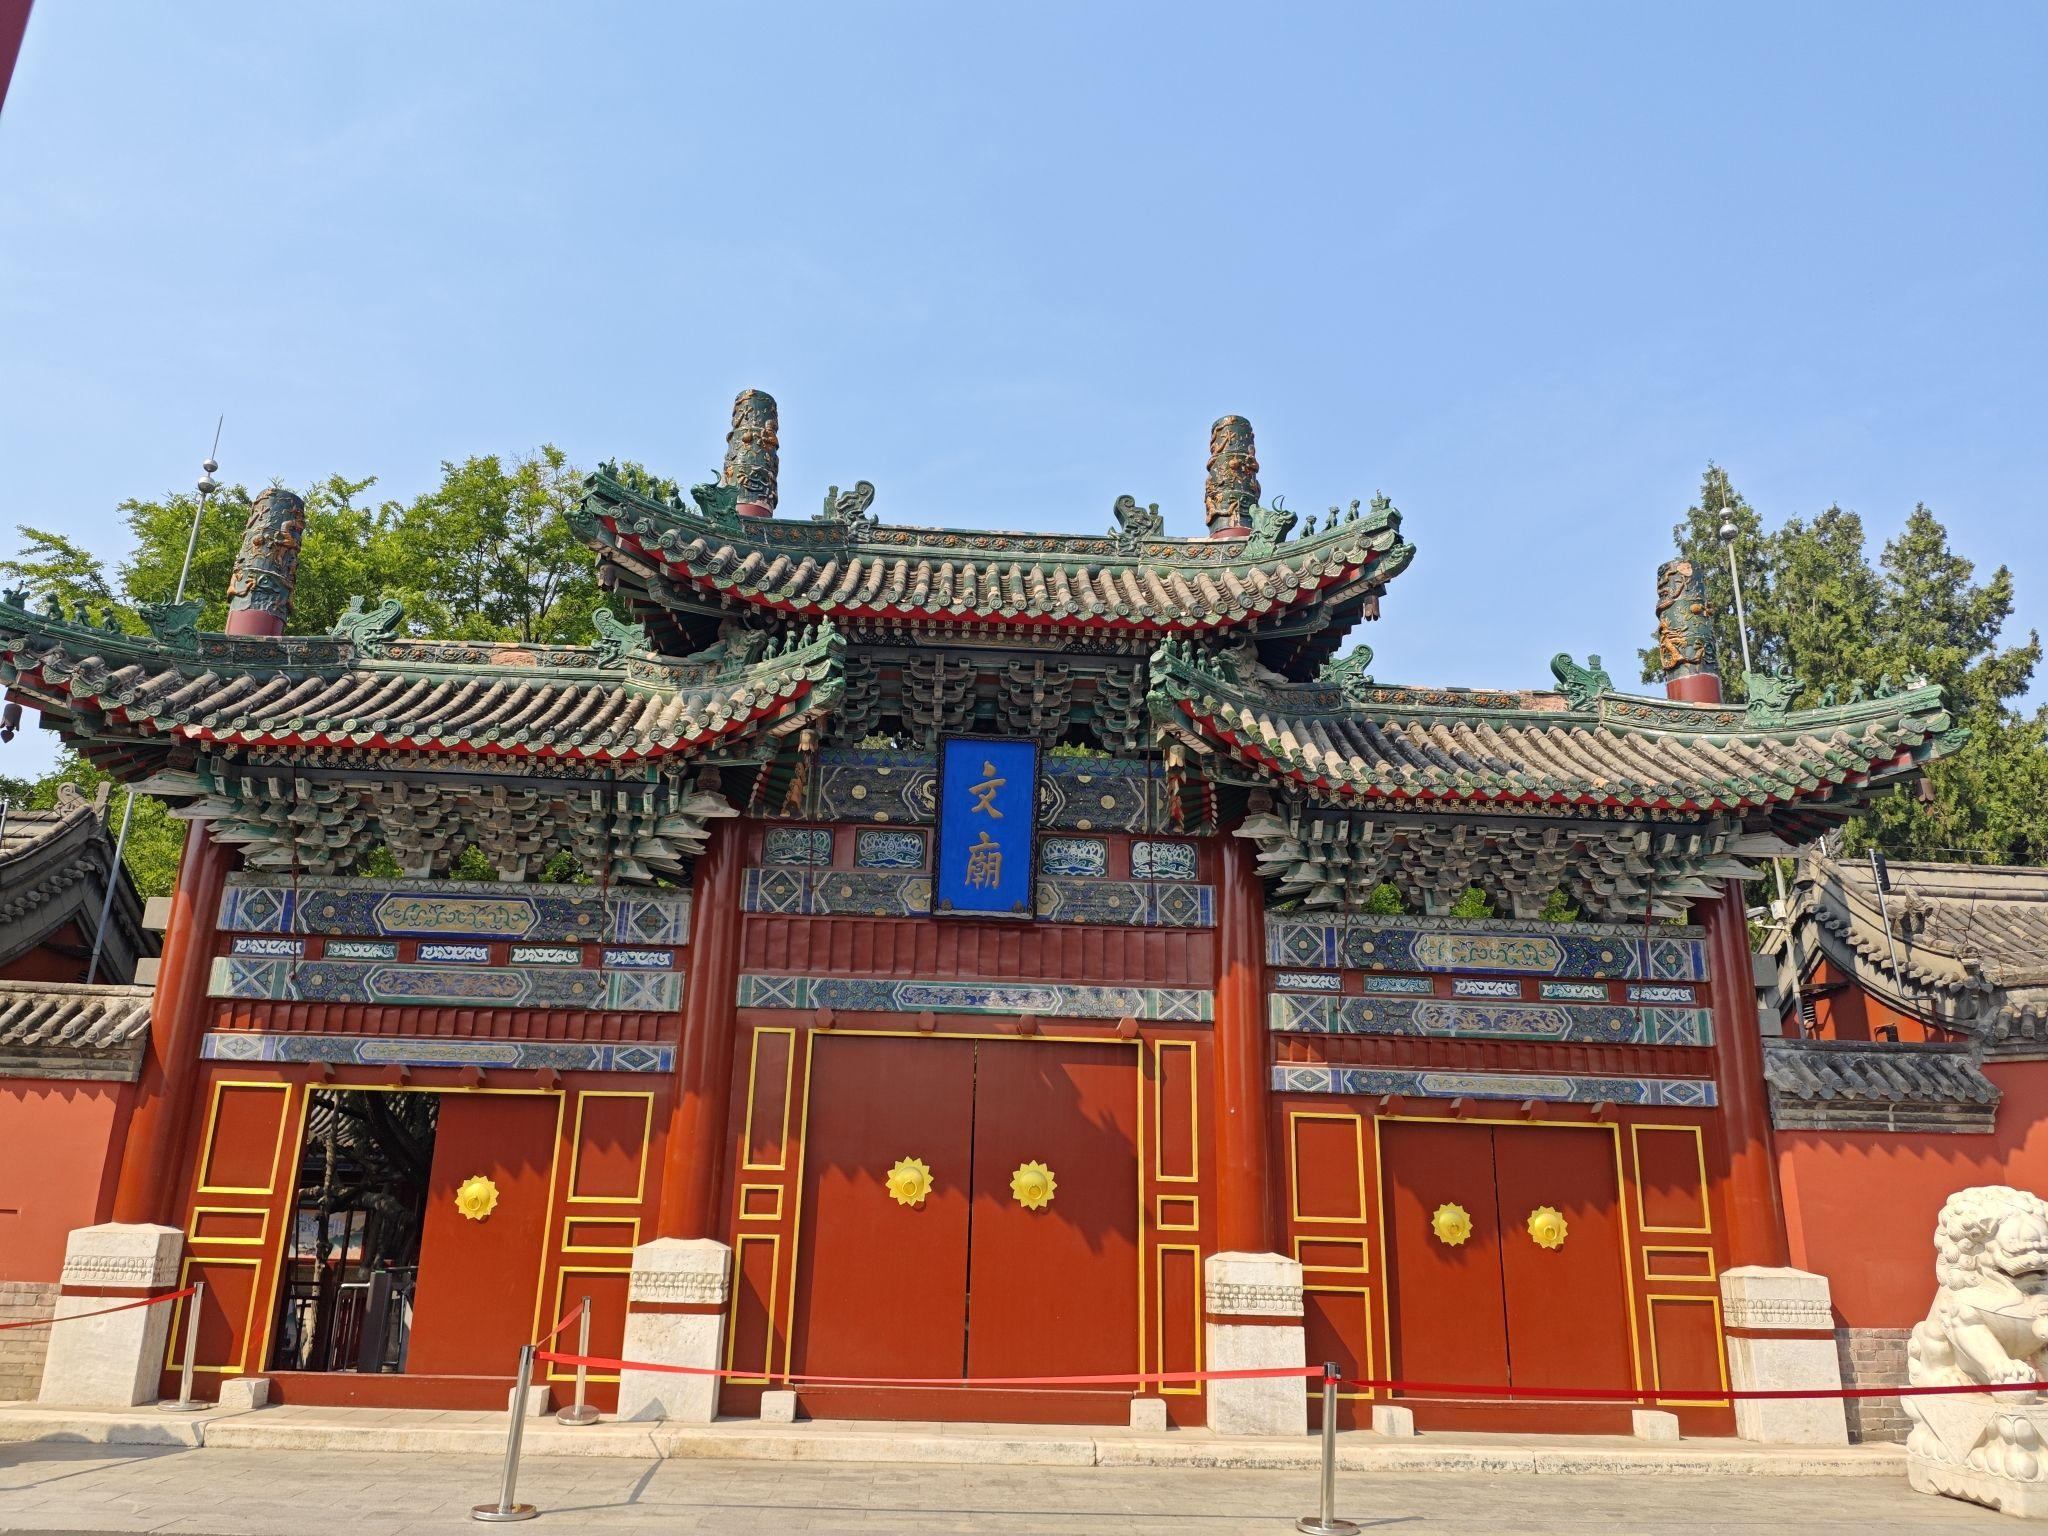
地标名称：定州文庙
所在城市：保定市·定州市